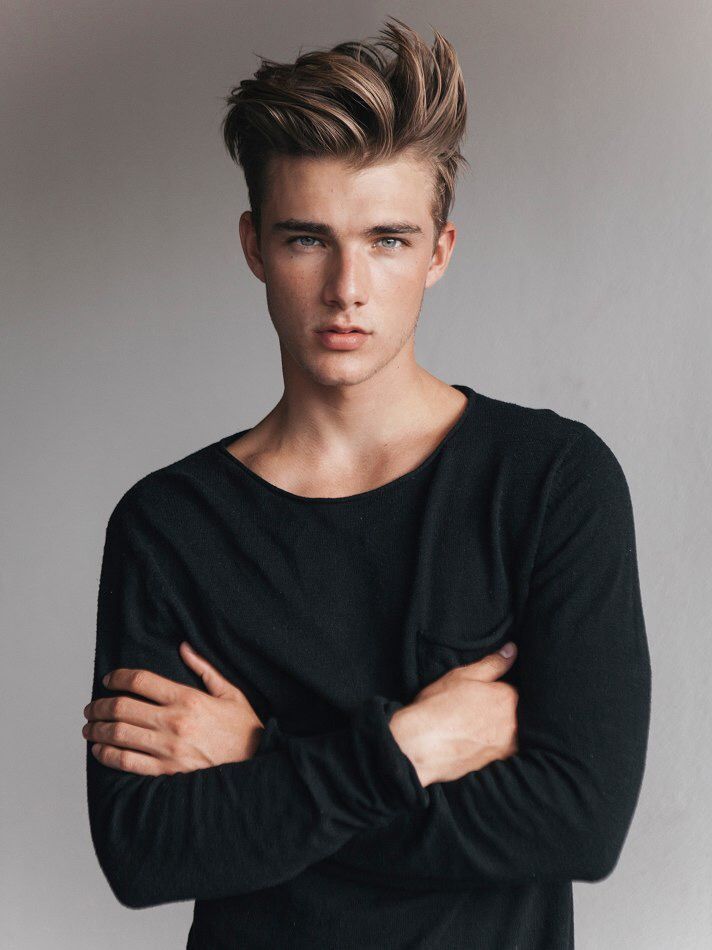
Gender: men